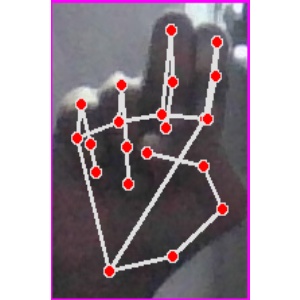
अक्षर: ह